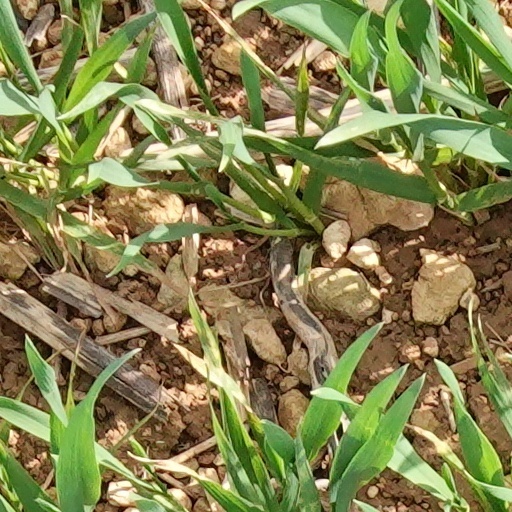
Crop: wheat